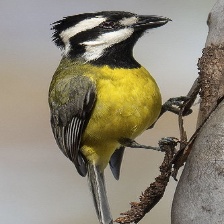
Species: CRESTED SHRIKETIT
Scientific name: FALCUNCULUS FRONTATUS